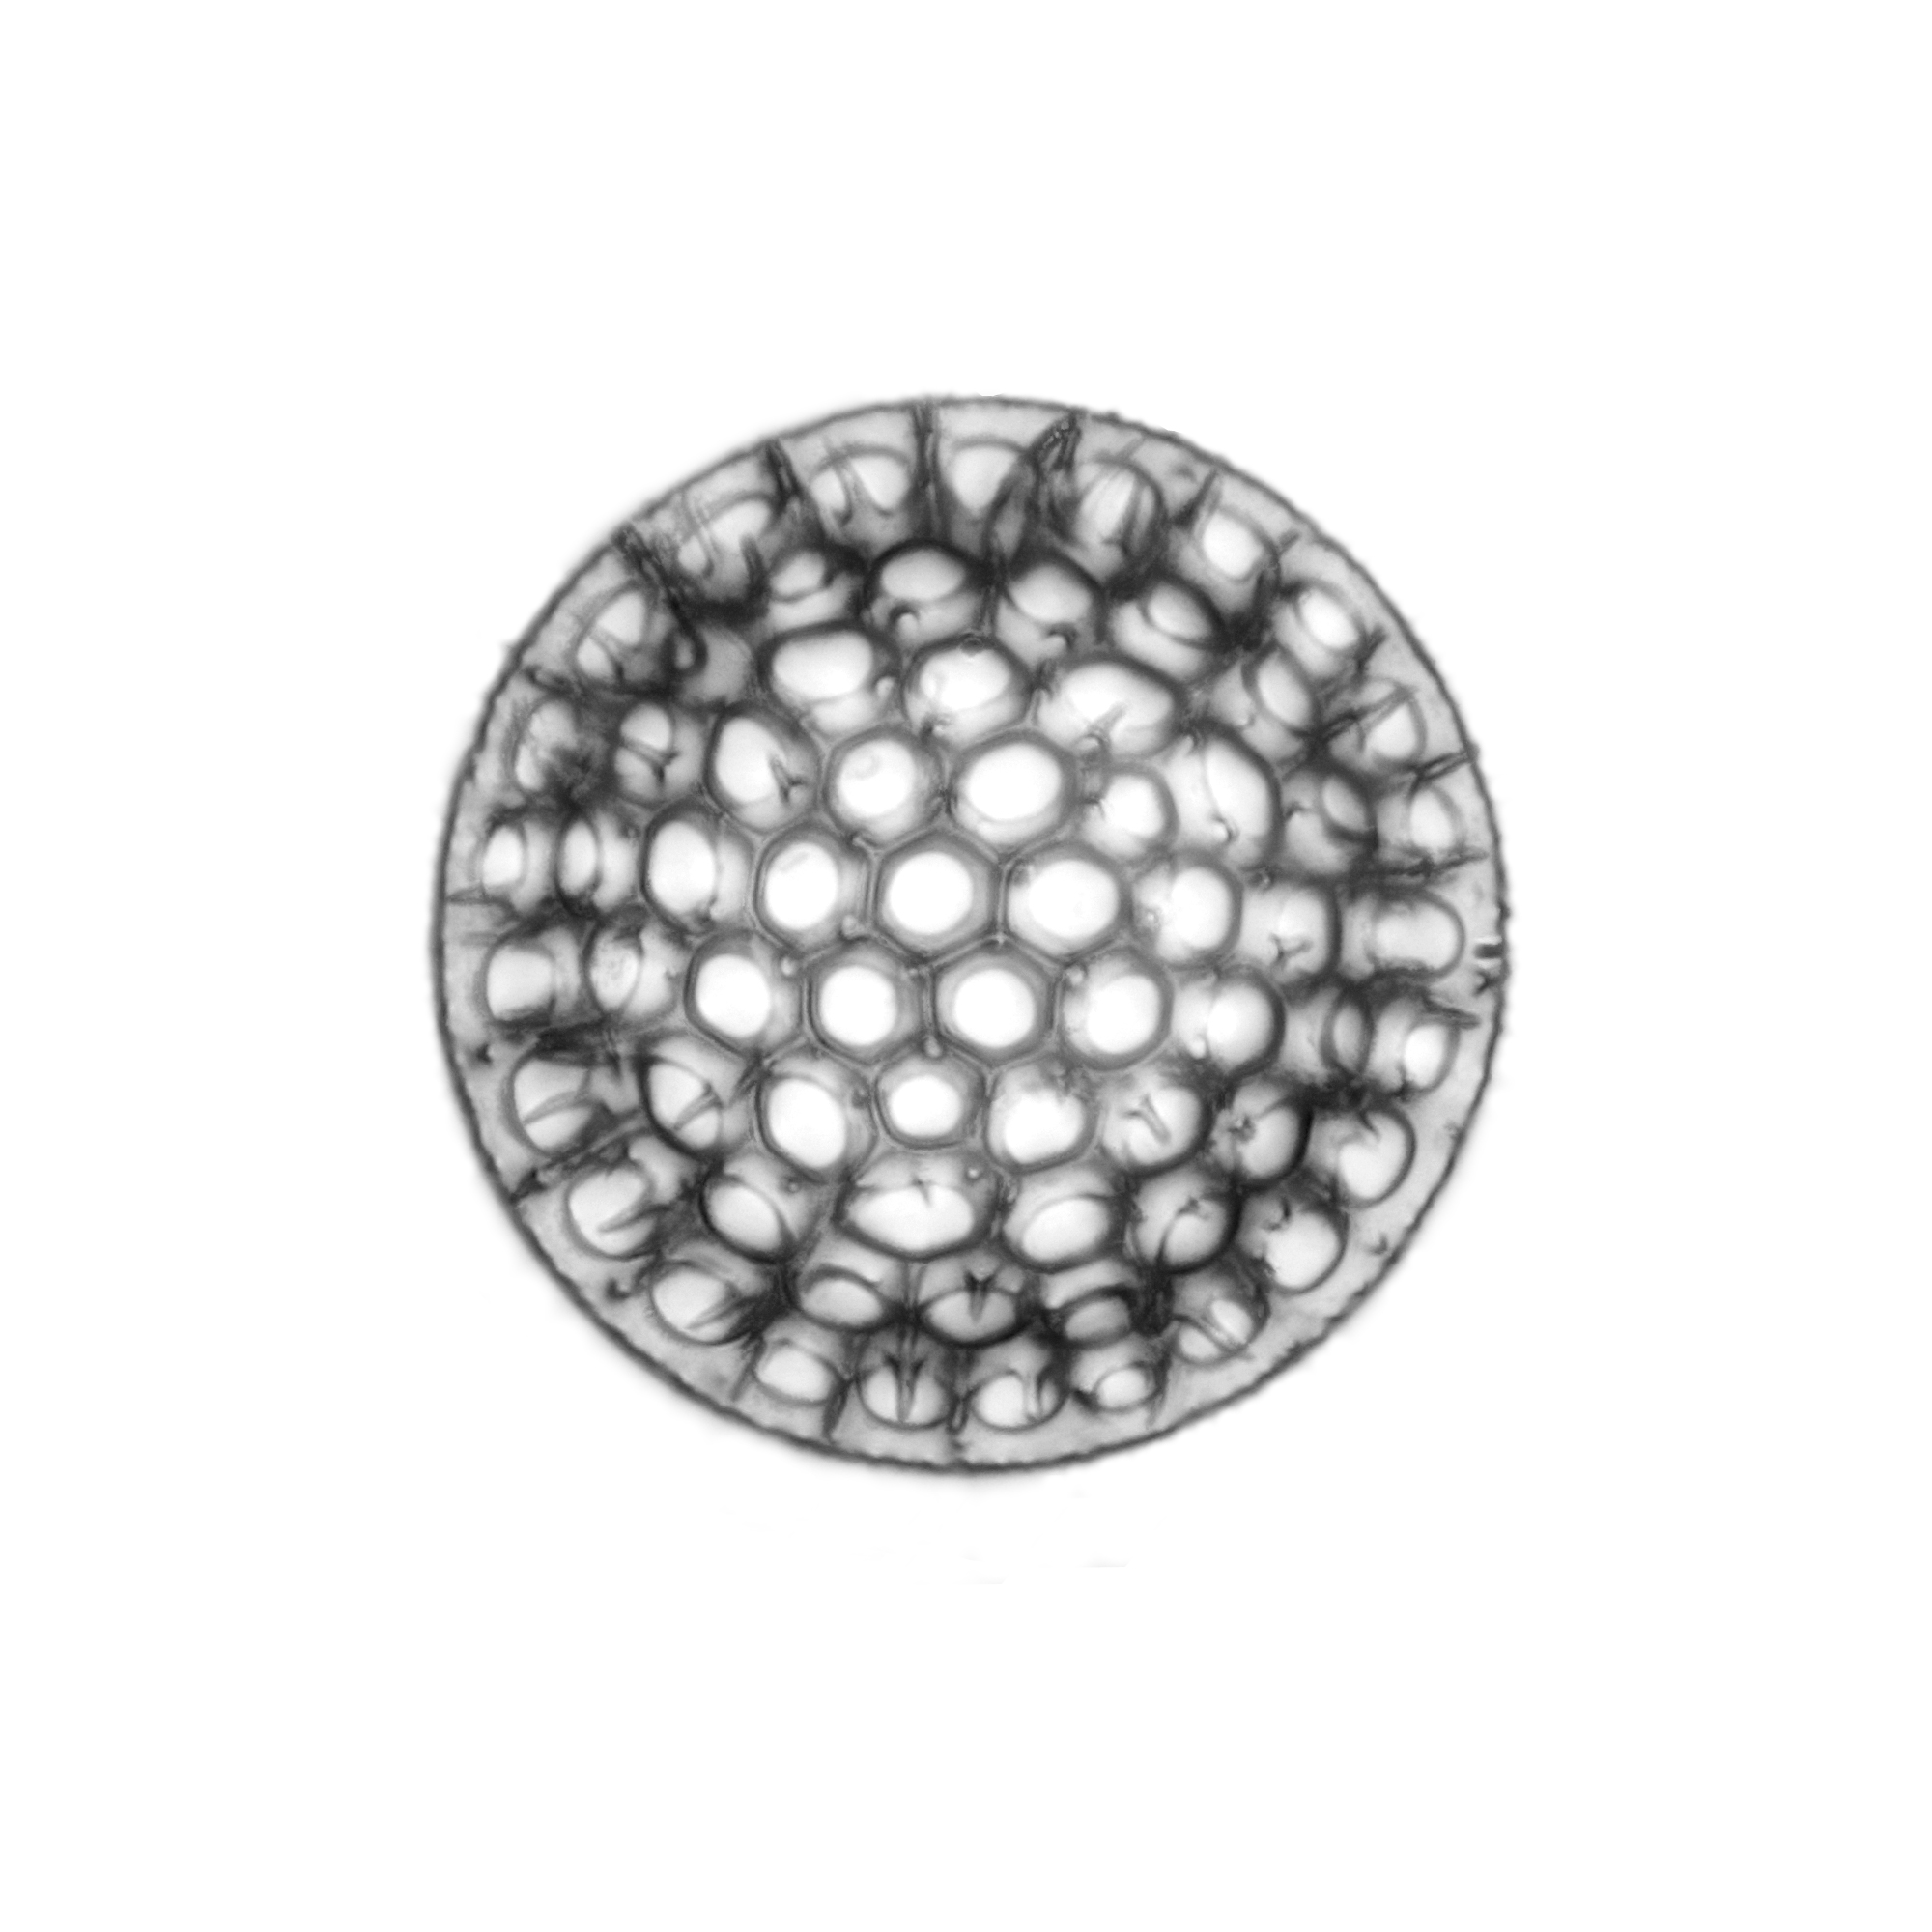
pattern, metal, micro, material, circle, jewellery, design, algae, silver, mikro, shape, protist, protists, protisten, einzeller, unicellular, protozoa, protozoen, protozoe, plankton, mikroskop, mikrofotografie, mikrofoto, microscop, microphotography, alga, algen, alge, diatom, diatoms, diatomee, diatomeen, kieselalgen, kieselalge, dishware